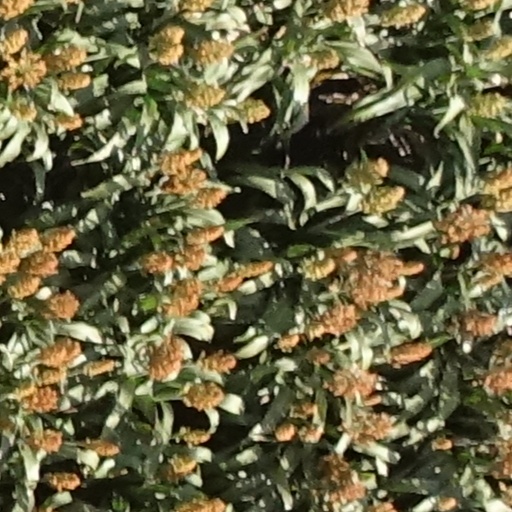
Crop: sorghum